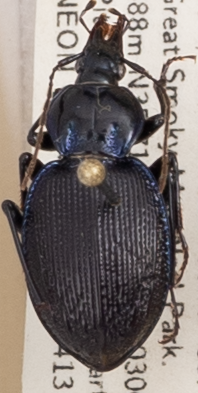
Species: Sphaeroderus stenostomus lecontei
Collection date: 2021-04-13
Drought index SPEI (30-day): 1.348
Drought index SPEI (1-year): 1.06
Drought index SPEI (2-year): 2.09